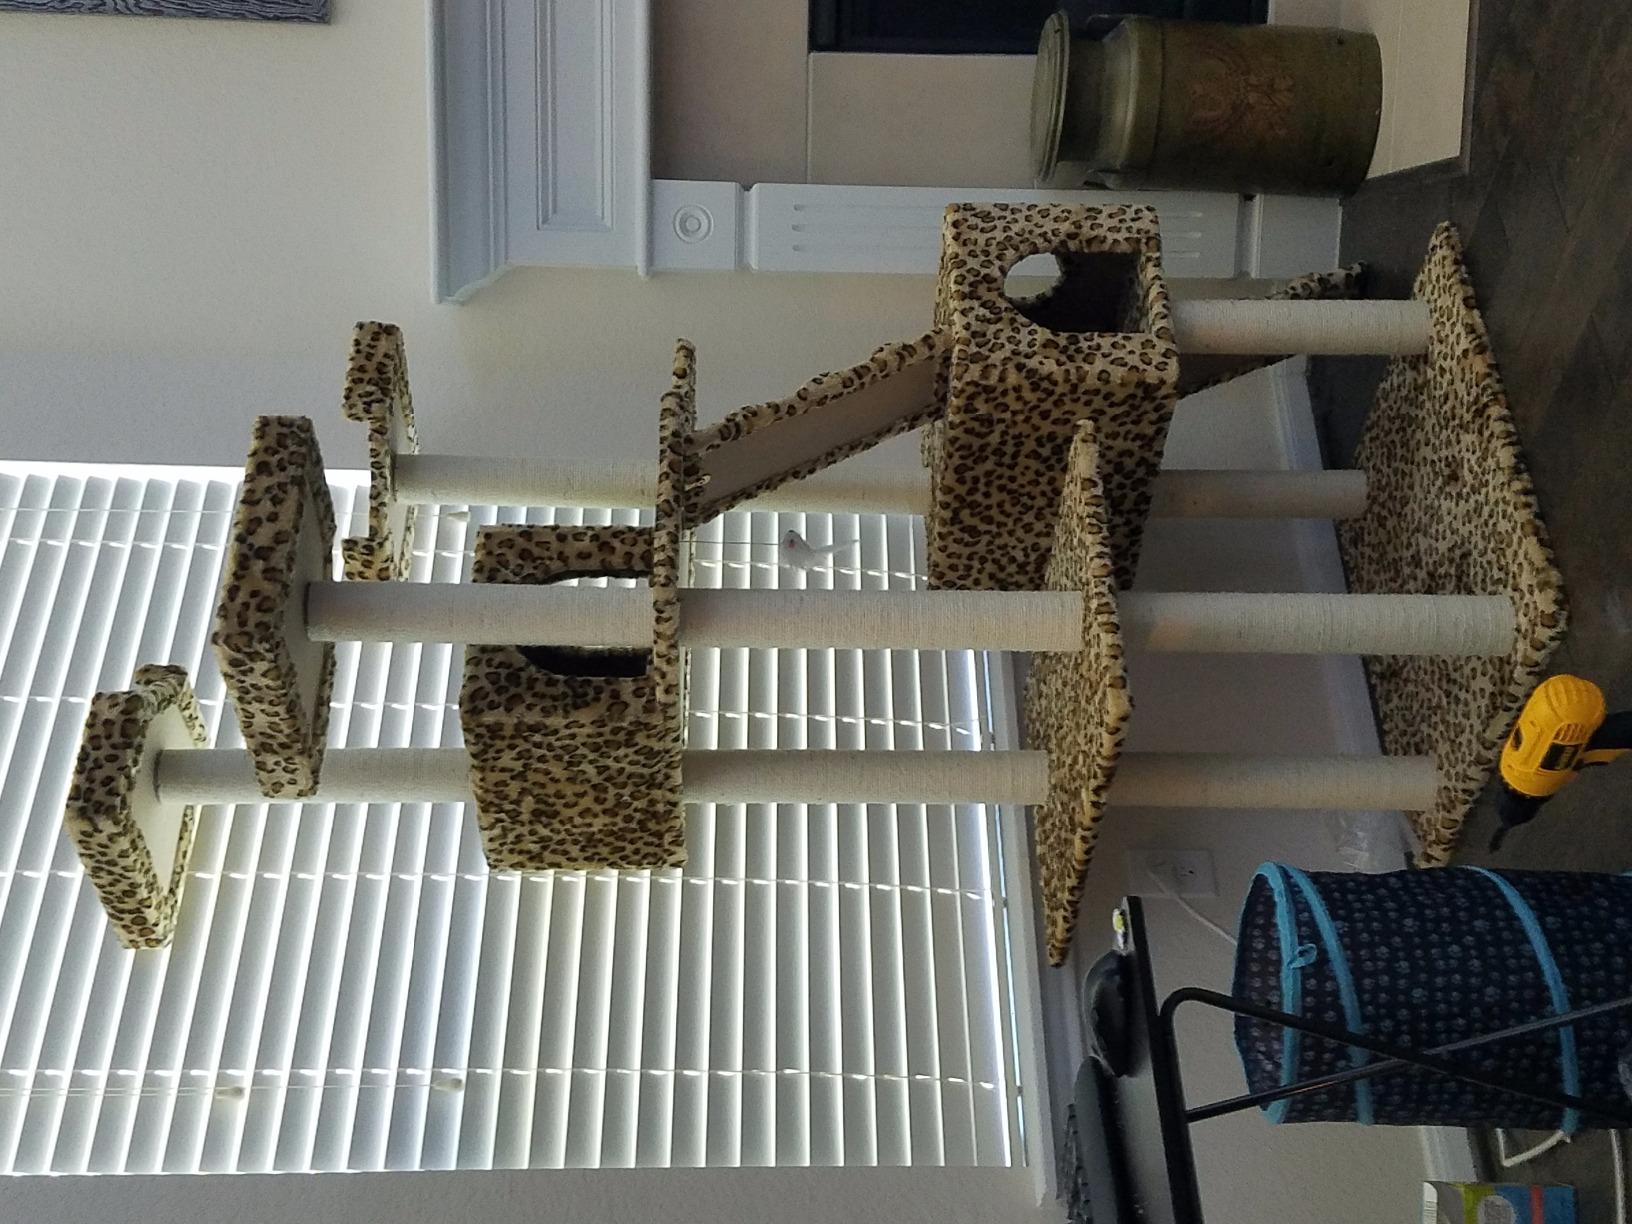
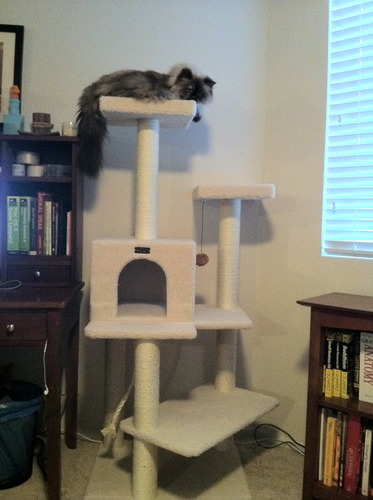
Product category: items_cat tree
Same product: no